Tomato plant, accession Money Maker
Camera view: vertical (180 deg); turntable rotation: 60 degrees
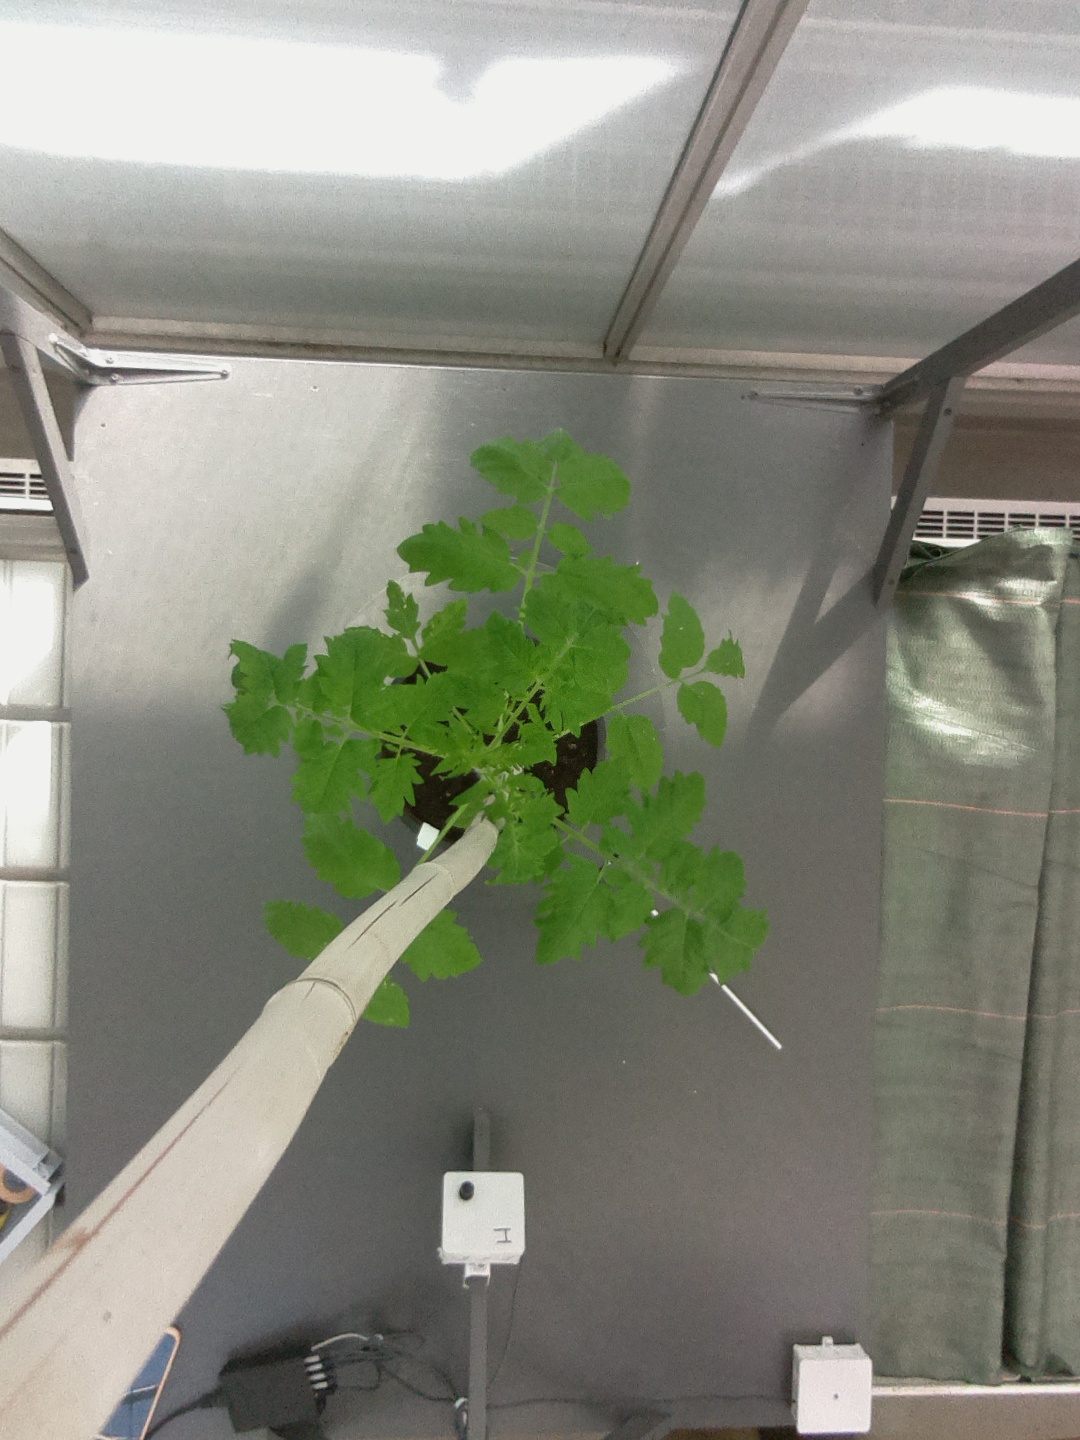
BBCH growth stage 14: 8 of true leaves visible